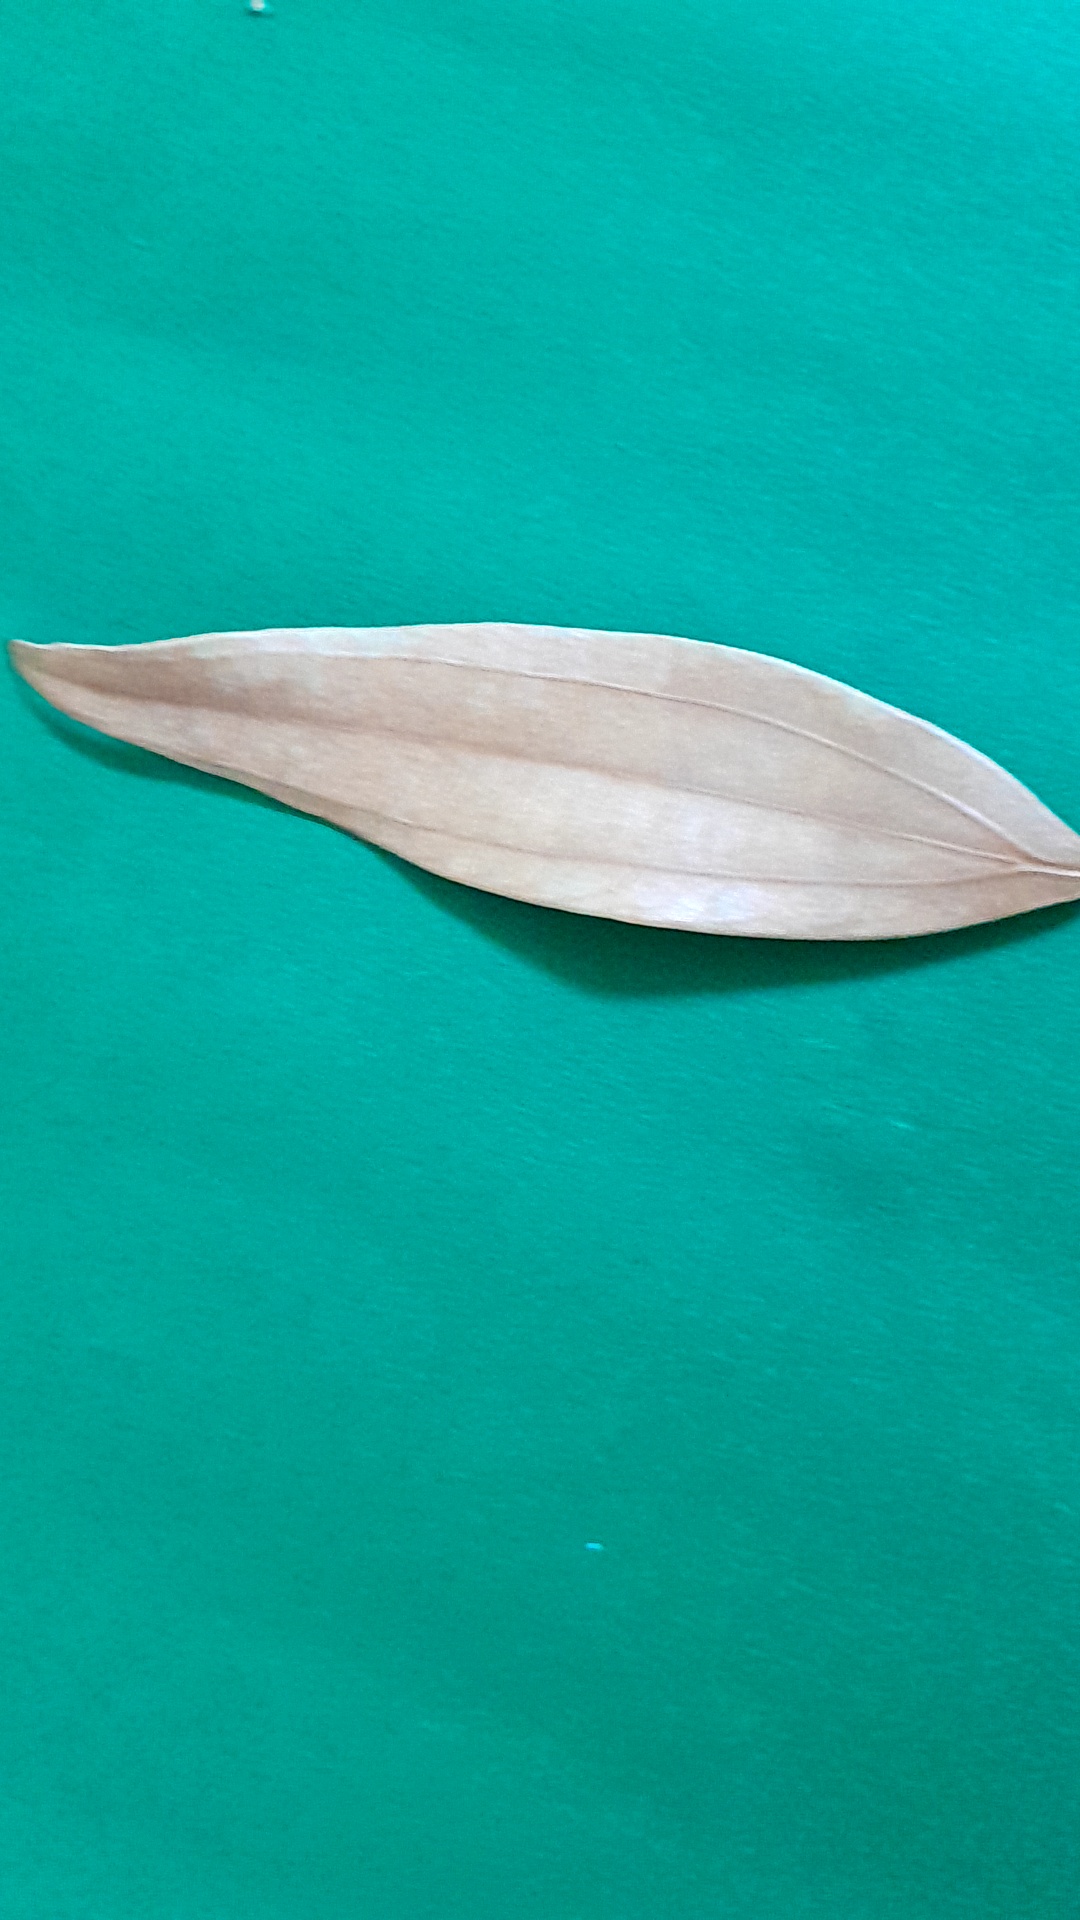
Label: Dry Leaf